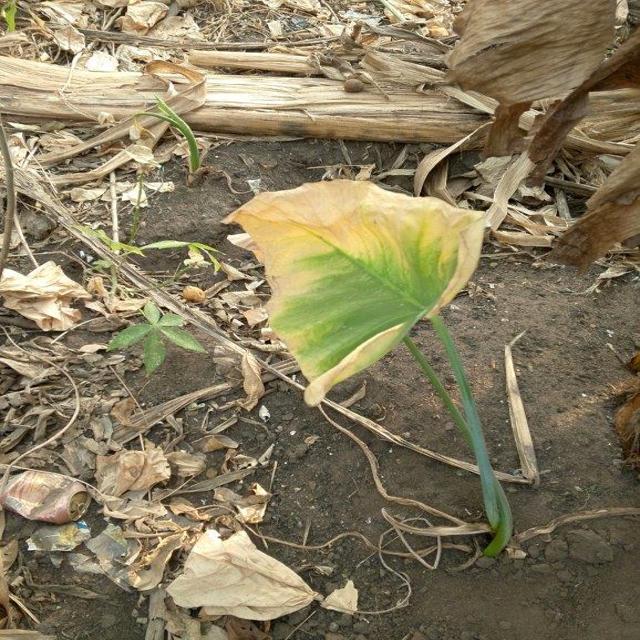
Label: Late_Blight